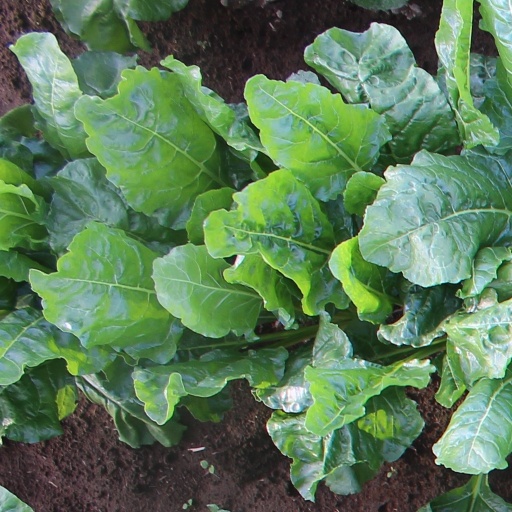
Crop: sugar beet